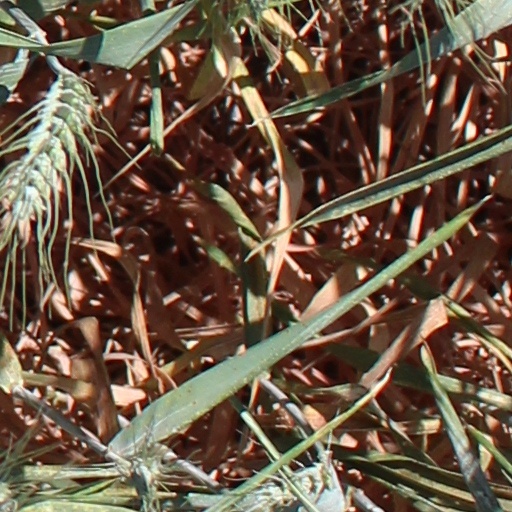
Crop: wheat